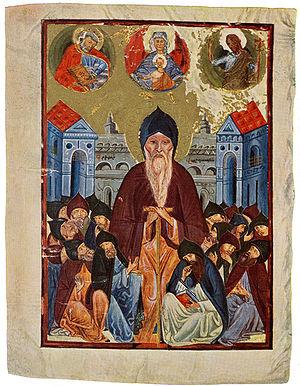
La miniature arménienne est l'expression particulière de la miniature en Grande-Arménie, en Petite-Arménie et dans la diaspora arménienne. Son apparition remonte à la création de l'alphabet arménien en Arménie, soit en l'an 405. Très peu de fragments de manuscrits enluminés des VIᵉ et VIIᵉ siècles ont survécu, le plus ancien conservé en entier datant du IXᵉ siècle. L'âge d'or se situe aux XIIIᵉ et XIVᵉ siècles, période de la formation définitive des principales écoles et tendances. Les plus éclatantes sont celles de Siounie, du Vaspourakan et de Cilicie. De nombreux manuscrits arméniens enluminés hors du pays d'Arménie ont aussi traversé les siècles. Malgré l'apparition de l'imprimerie arménienne au XVIᵉ siècle, la production de miniatures s'est prolongée jusqu'au XIXᵉ siècle et survit à travers la peinture et le cinéma arméniens modernes.
Cette page dresse une liste de personnalités nées au cours de l'année 1346 :
Grégoire de Tatev, Grigor Tatevatsi ou Grigor Tateviants est un religieux, philosophe nominaliste, enseignant, poète, peintre et copiste arménien du XIVᵉ siècle. Défenseur de l'indépendance de l'Église apostolique arménienne, ce supérieur du monastère de Tatev est l'auteur de nombreux écrits théologiques et philosophiques. Il est également connu comme enlumineur de deux manuscrits conservés au Matenadaran d'Erevan.